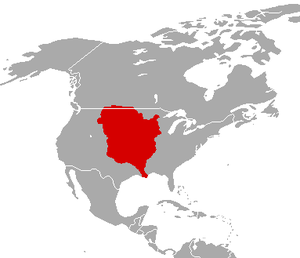
Le territoire de Louisiane tel qu'il l'était de 1763 à 1803. Español: La Louisiana Territorio como lo fue desde 1763 a 1803.
L'histoire de la Louisiane remonte à la période amérindienne. S'ensuit la colonisation européenne, principalement française, jusqu'à la perte de la Nouvelle-France par Louis XV puis, après la récupération de la Louisiane occidentale, sa vente en 1803 par Napoléon Iᵉʳ aux États-Unis d'Amérique nouvellement créés.